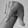
ASL letter: Q